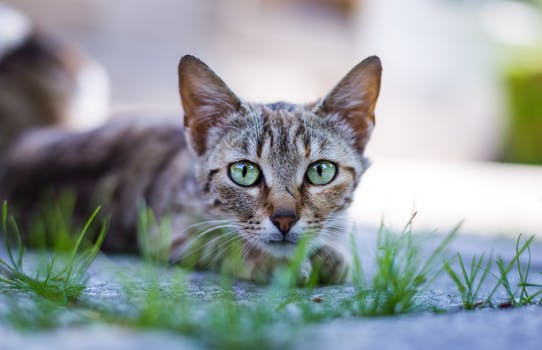
Label: No Watermark